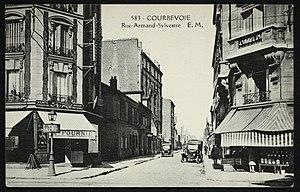
Courbevoie.Rue Armand-Sylvestre
La rue Armand-Silvestre est une voie de communication située à Courbevoie.